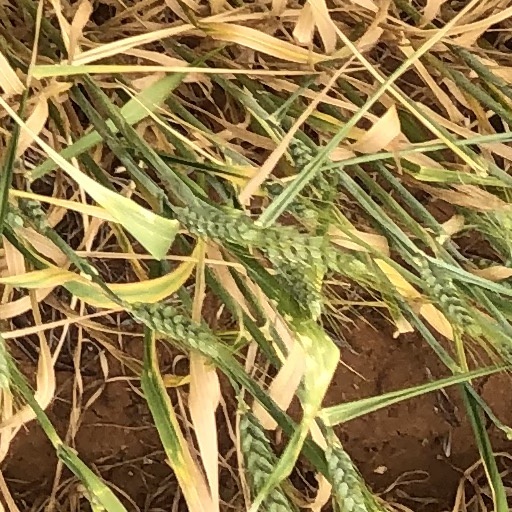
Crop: wheat